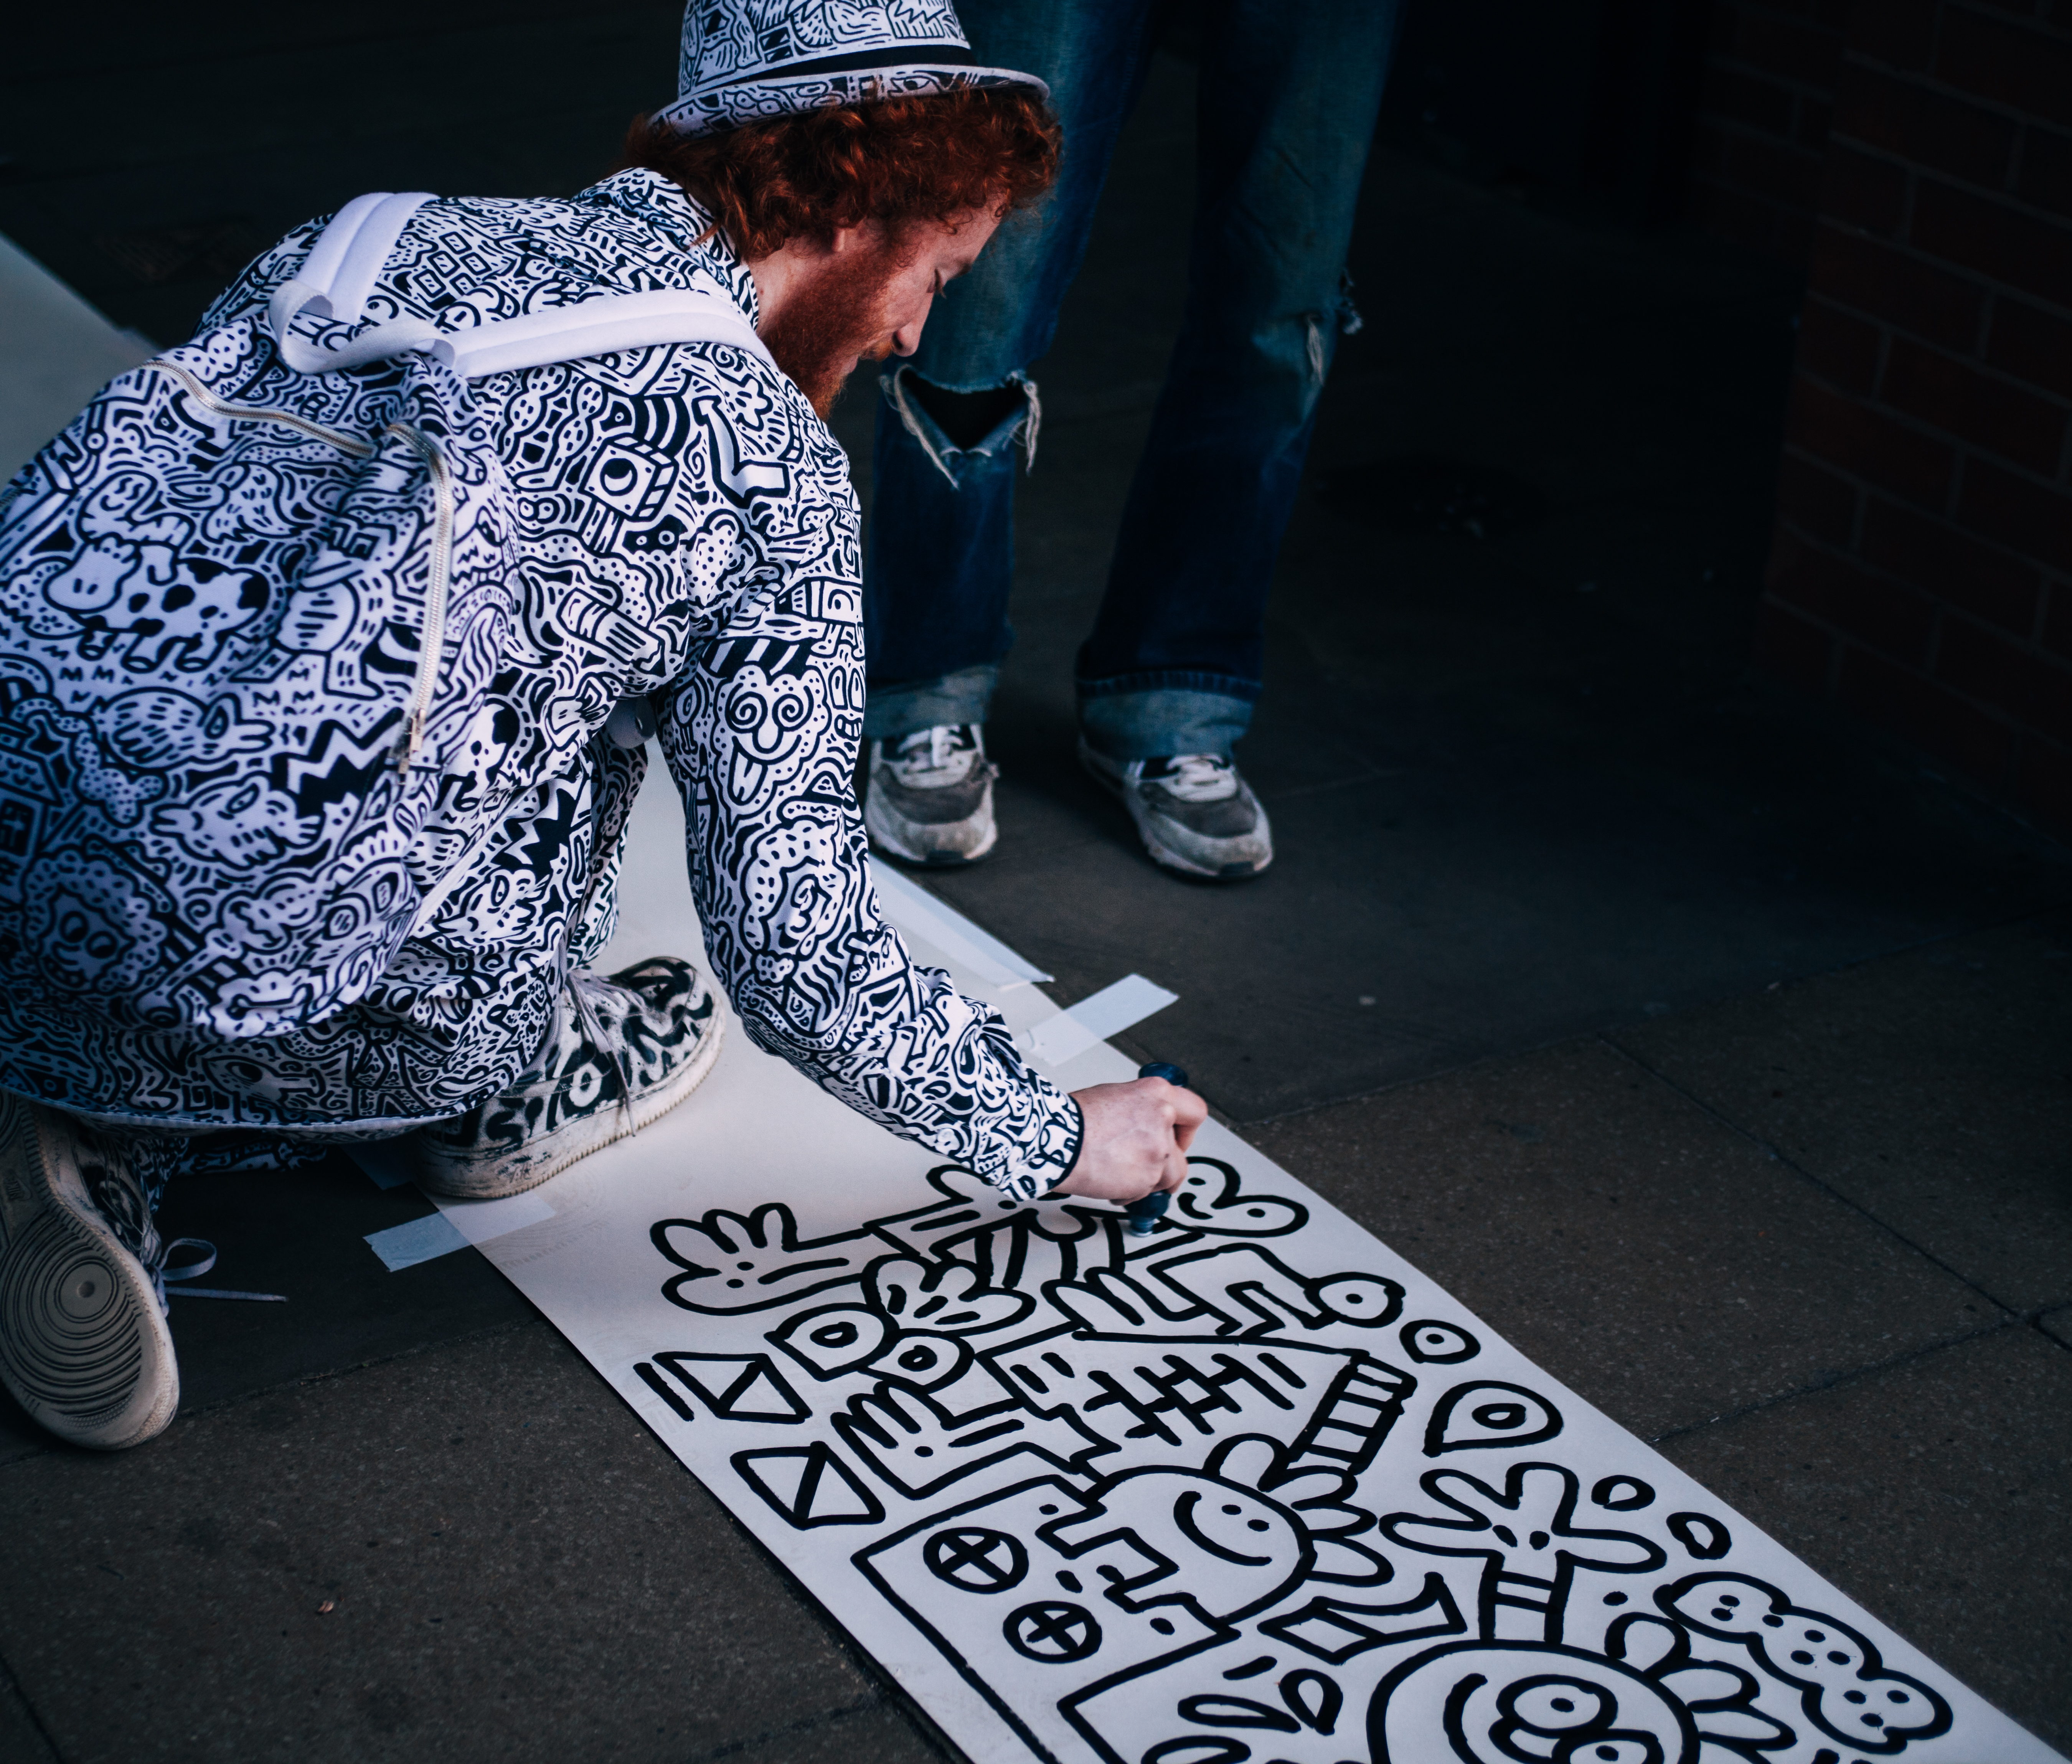
street, pen, spring, artist, fashion, blue, street art, art, cool